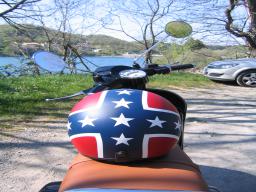
Label: Background_without_leaves